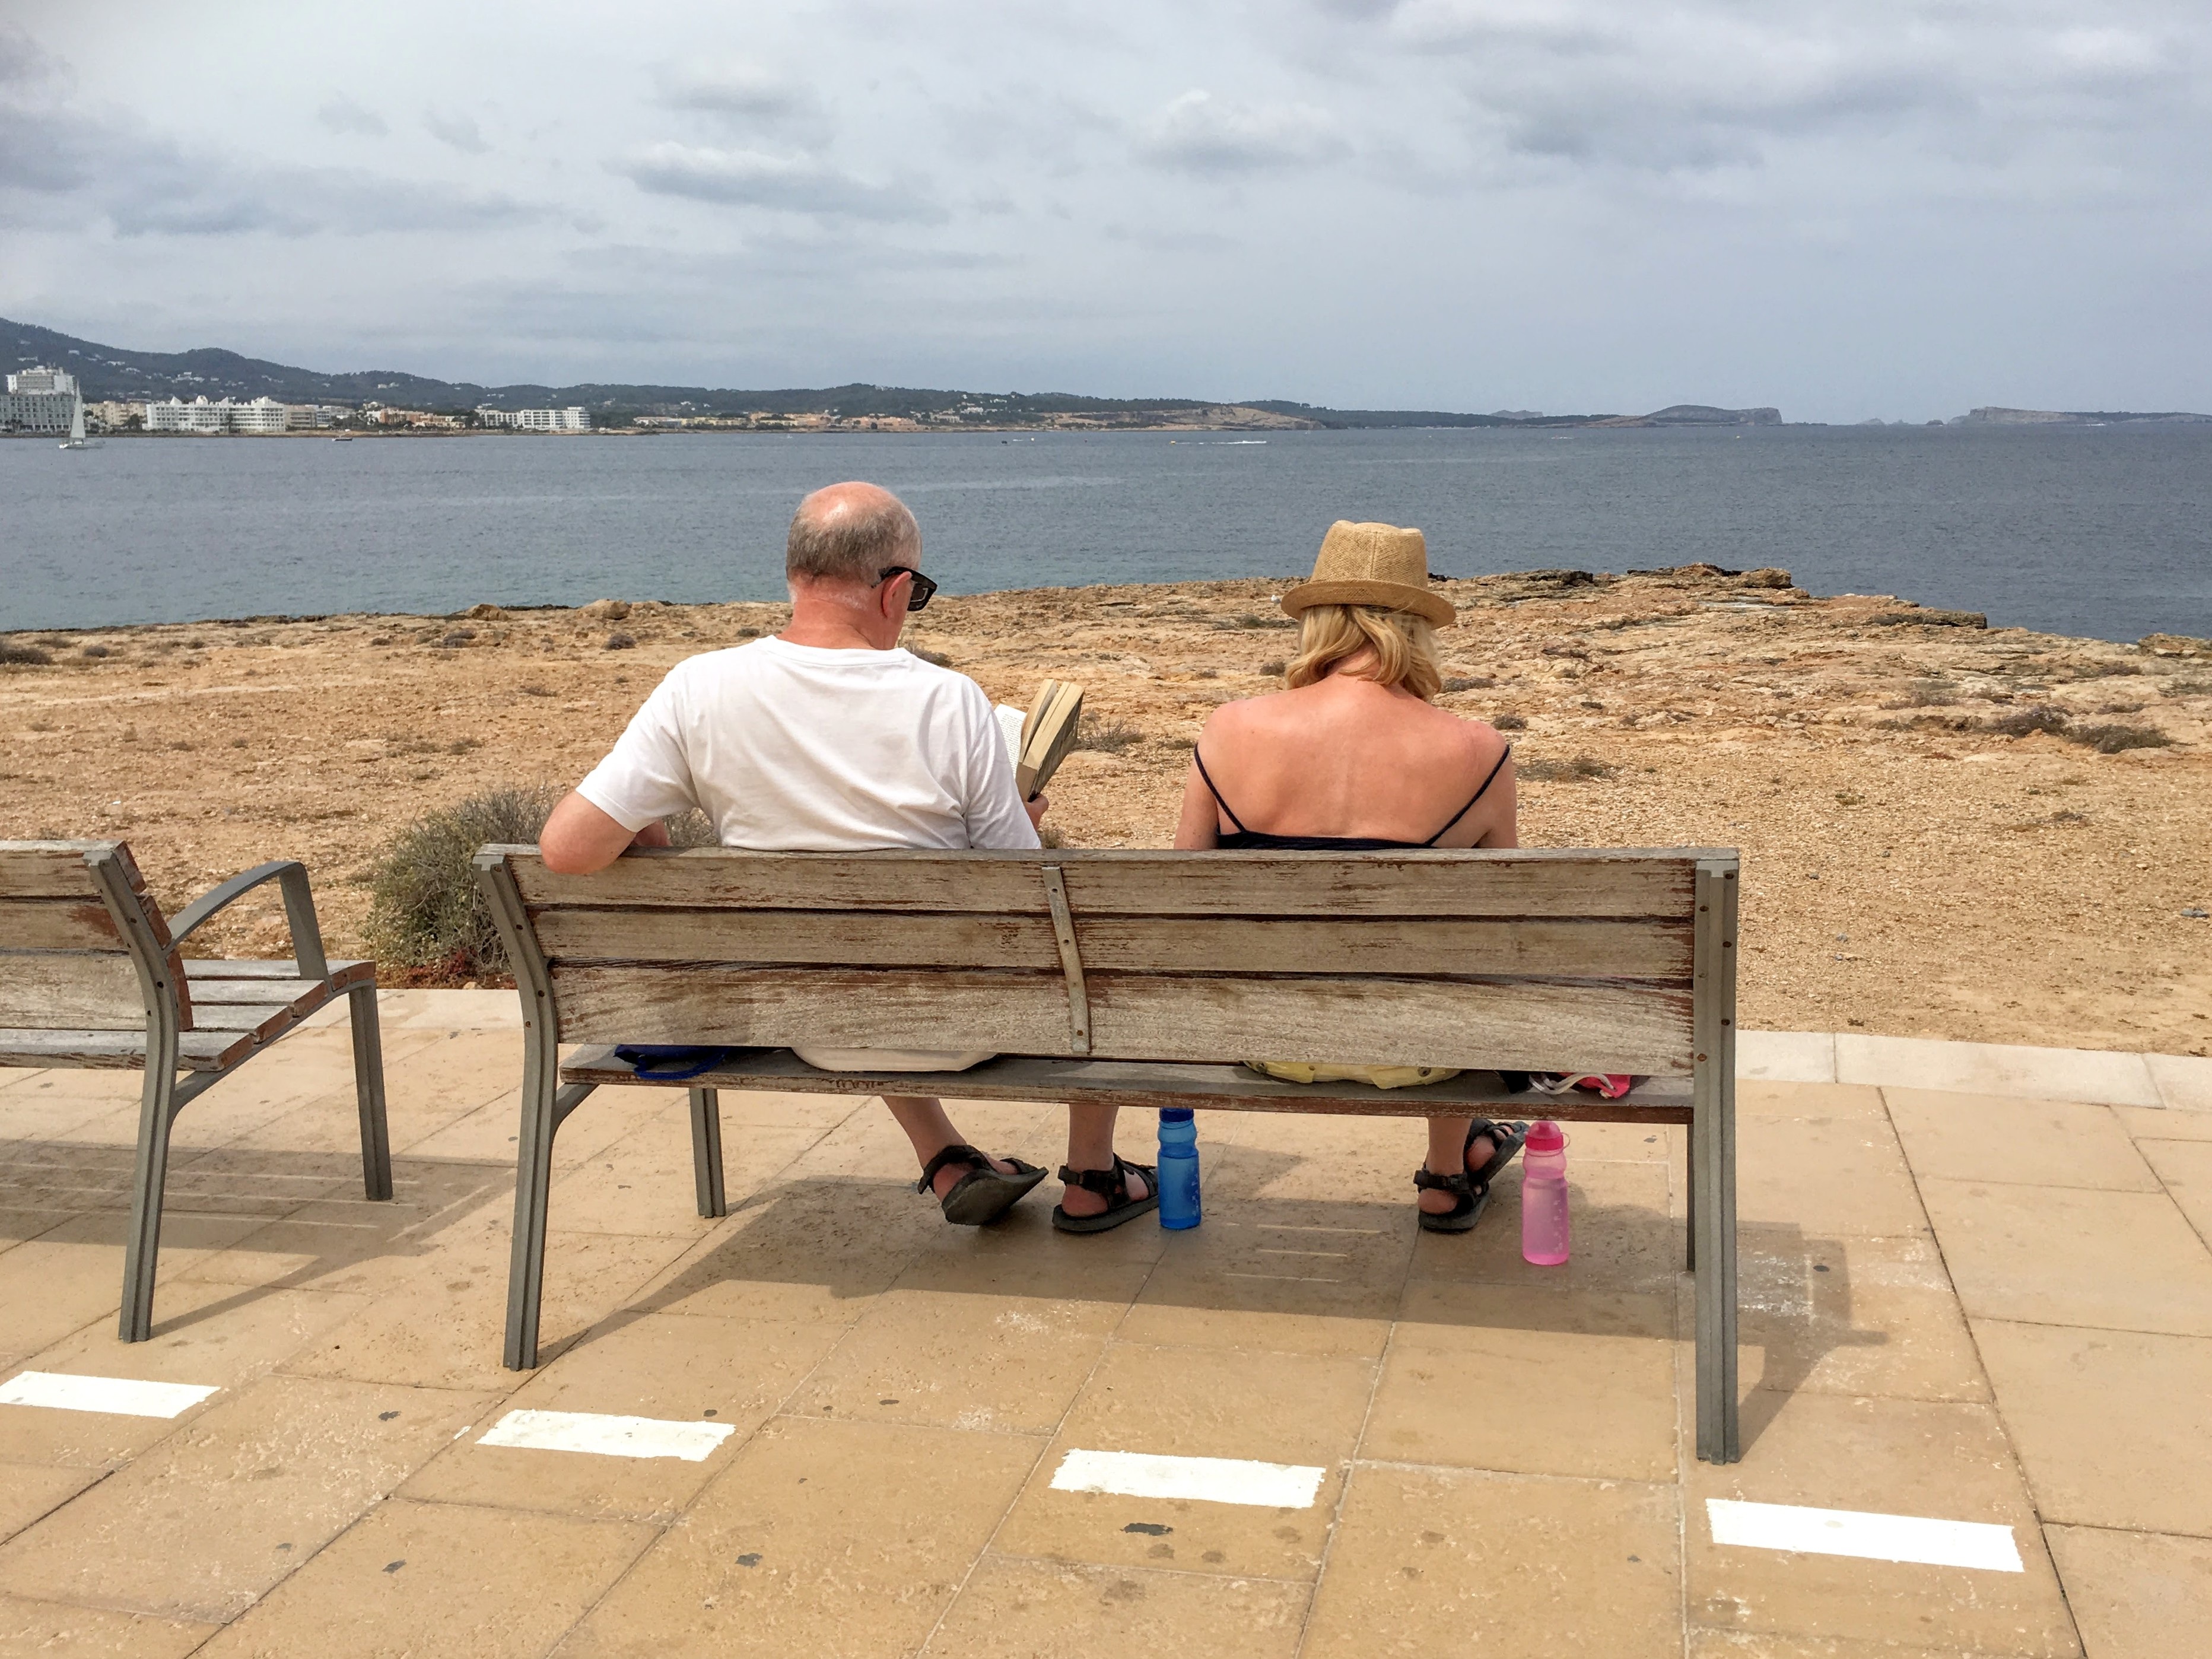
beach, sea, sand, read, bench, time, view, old, vacation, travel, vehicle, sitting, holiday, furniture, lounge, lazy, spain, relaxation, pension, elderly, enjoy, seniors, ibiza, free time, live on one's private means, human positions